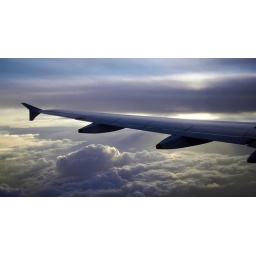
Storm by plane window